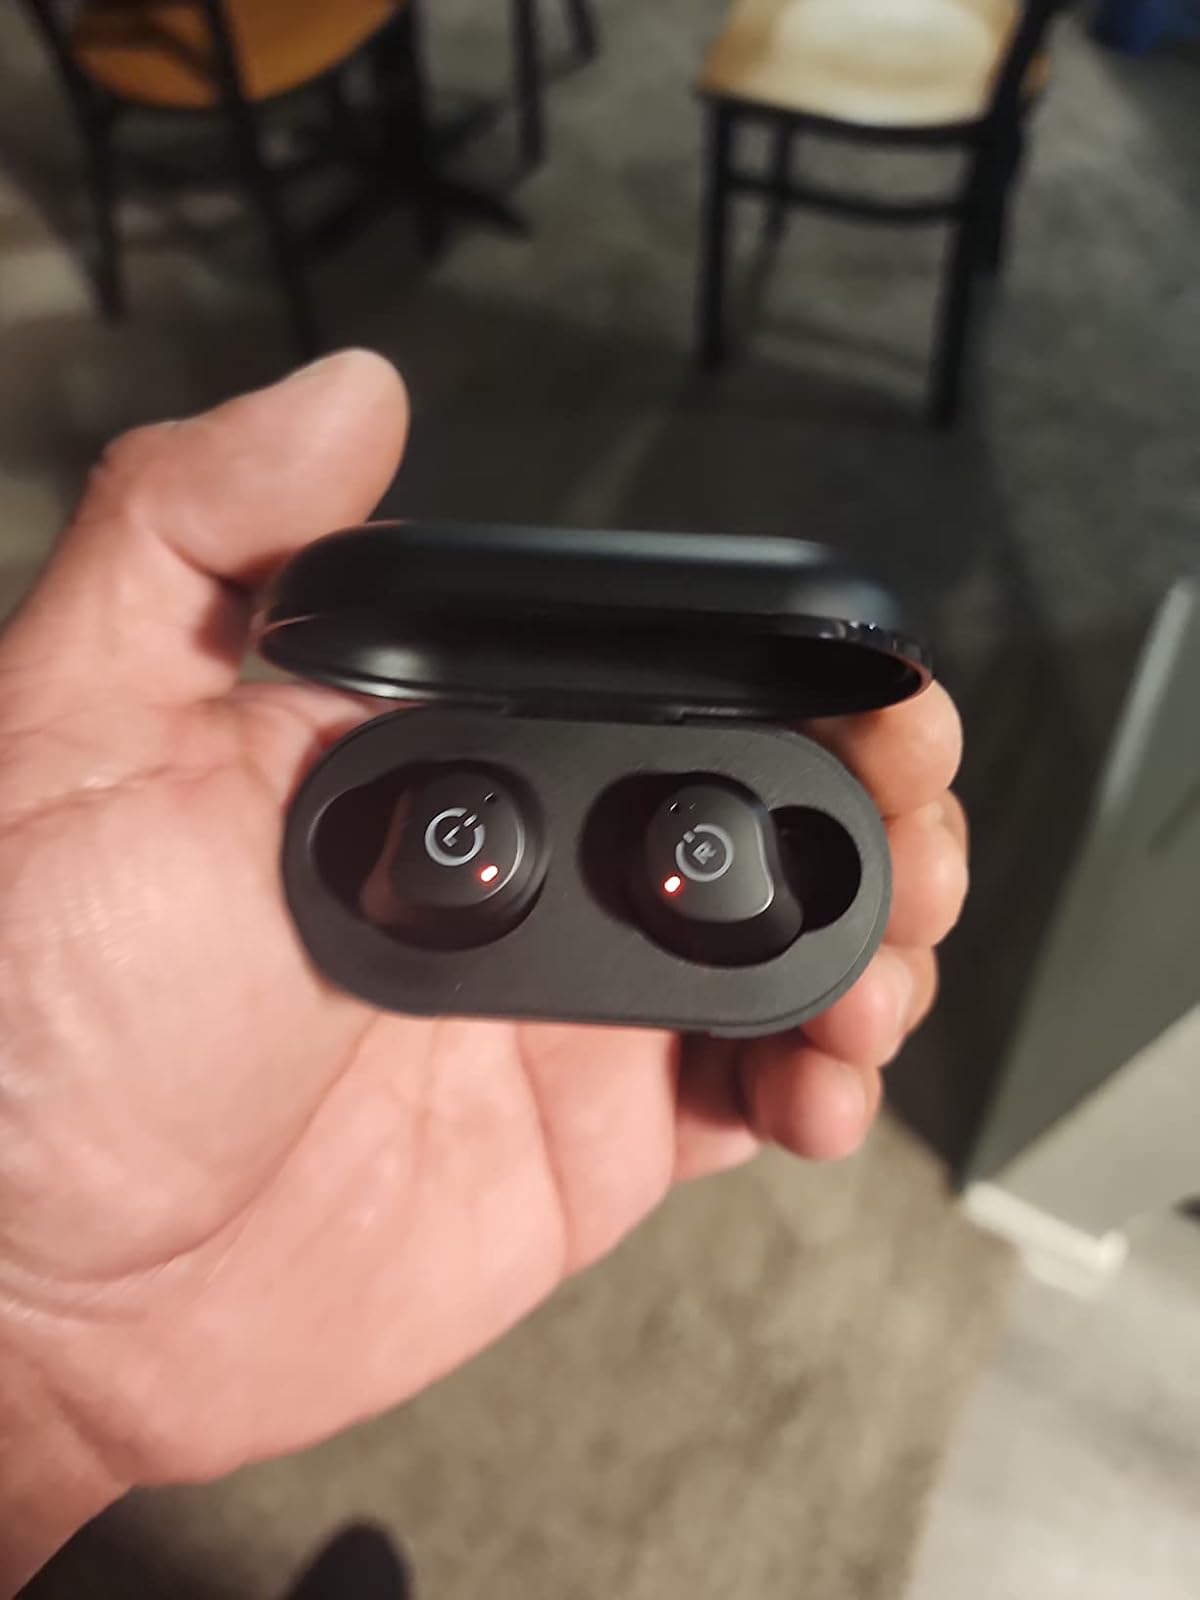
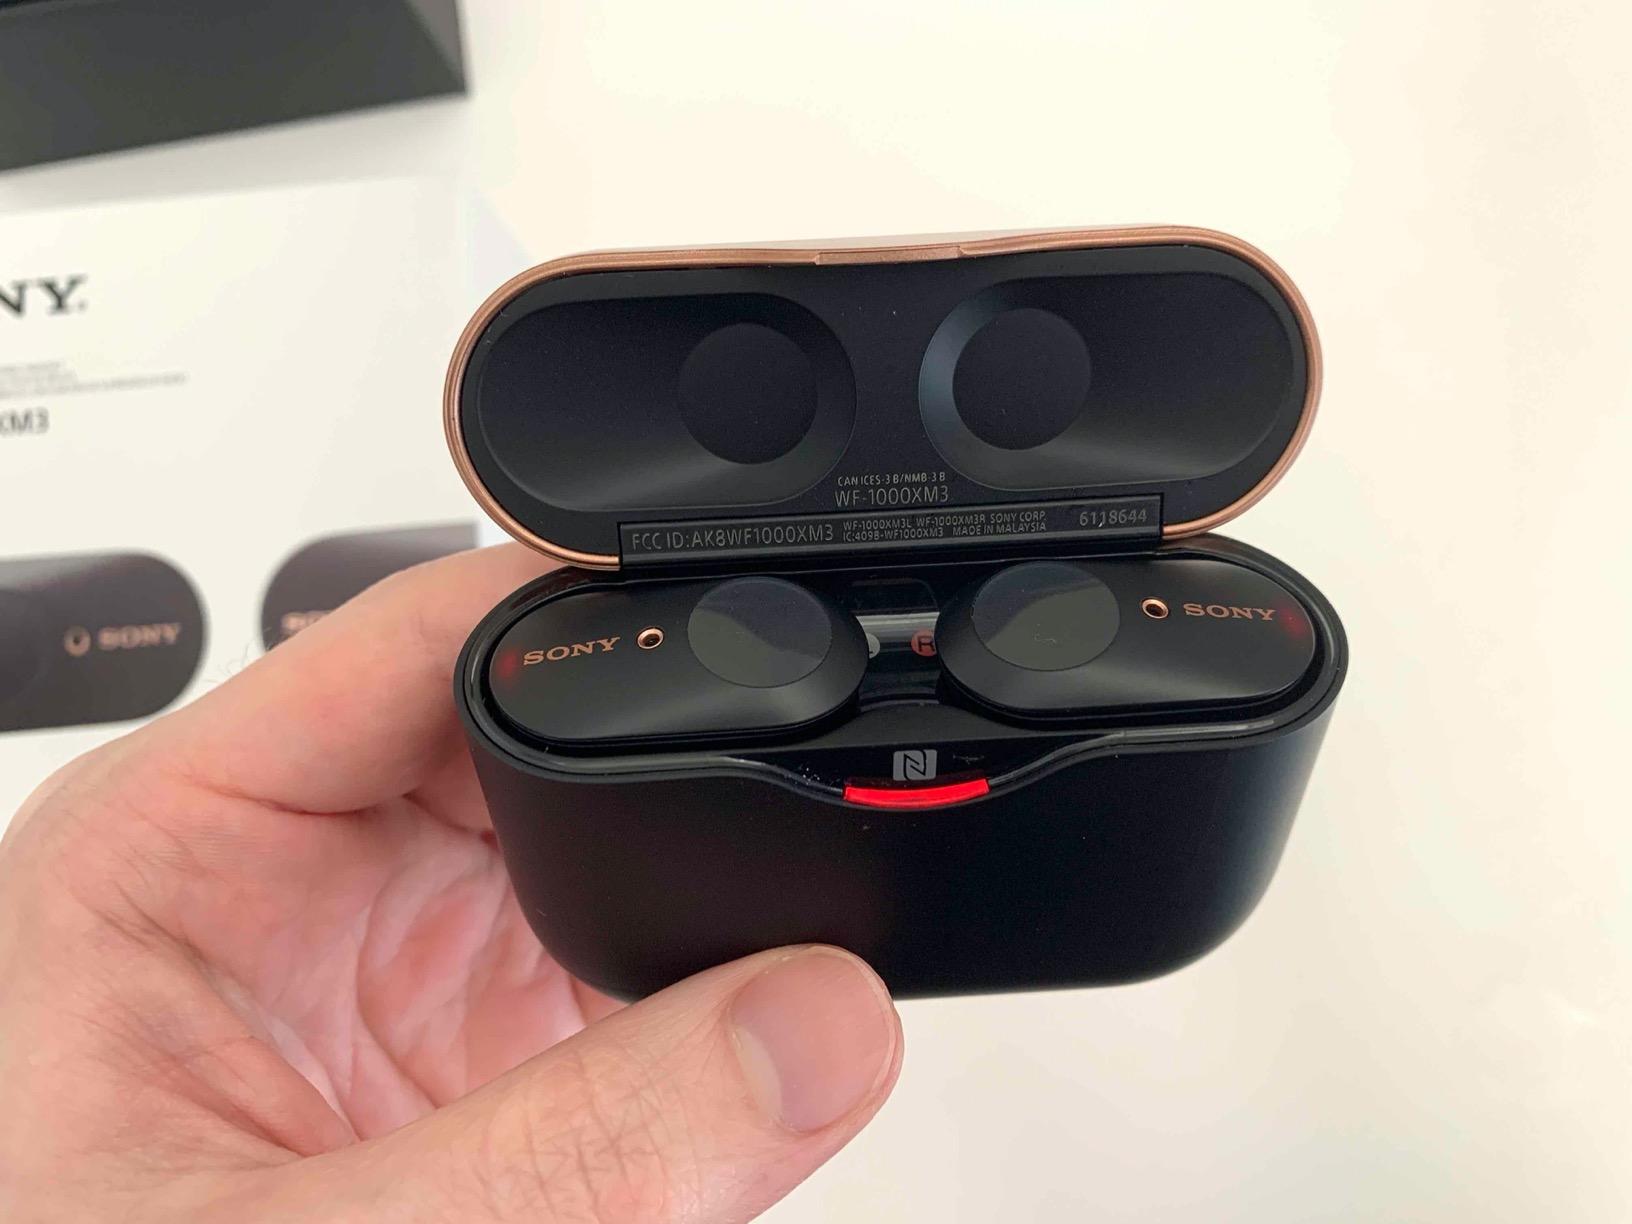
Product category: earbuds
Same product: no